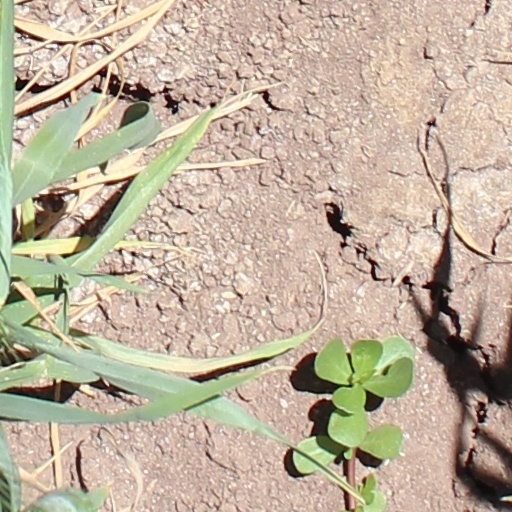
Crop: wheat